UMBC Retrievers

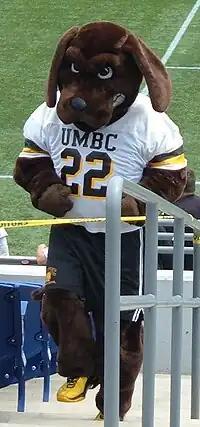
True Grit at a lacrosse match

True Grit is the name of the mascot at UMBC. True Grit appears in two forms: Both as a statue in front of the Retriever Activities Center of a Chesapeake Bay Retriever and as a costumed mascot, an anthropomorphized Chesapeake Bay Retriever. The latter can typically be seen in attire of whatever sport he is currently attending; this is most often basketball or lacrosse.